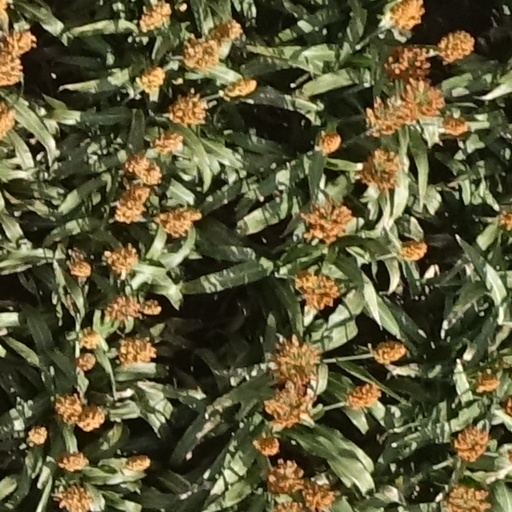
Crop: sorghum